Hum Dono (1995 film)

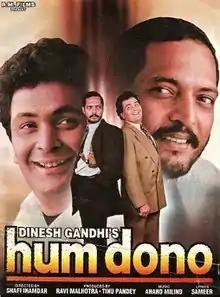
Promotional Poster

Hum Dono (English: Two of us) is a 1995 Indian action thriller film starring Rishi Kapoor, Nana Patekar, Pooja Bhatt. The movie was the only directorial movie for actor Shafi Inamdar.